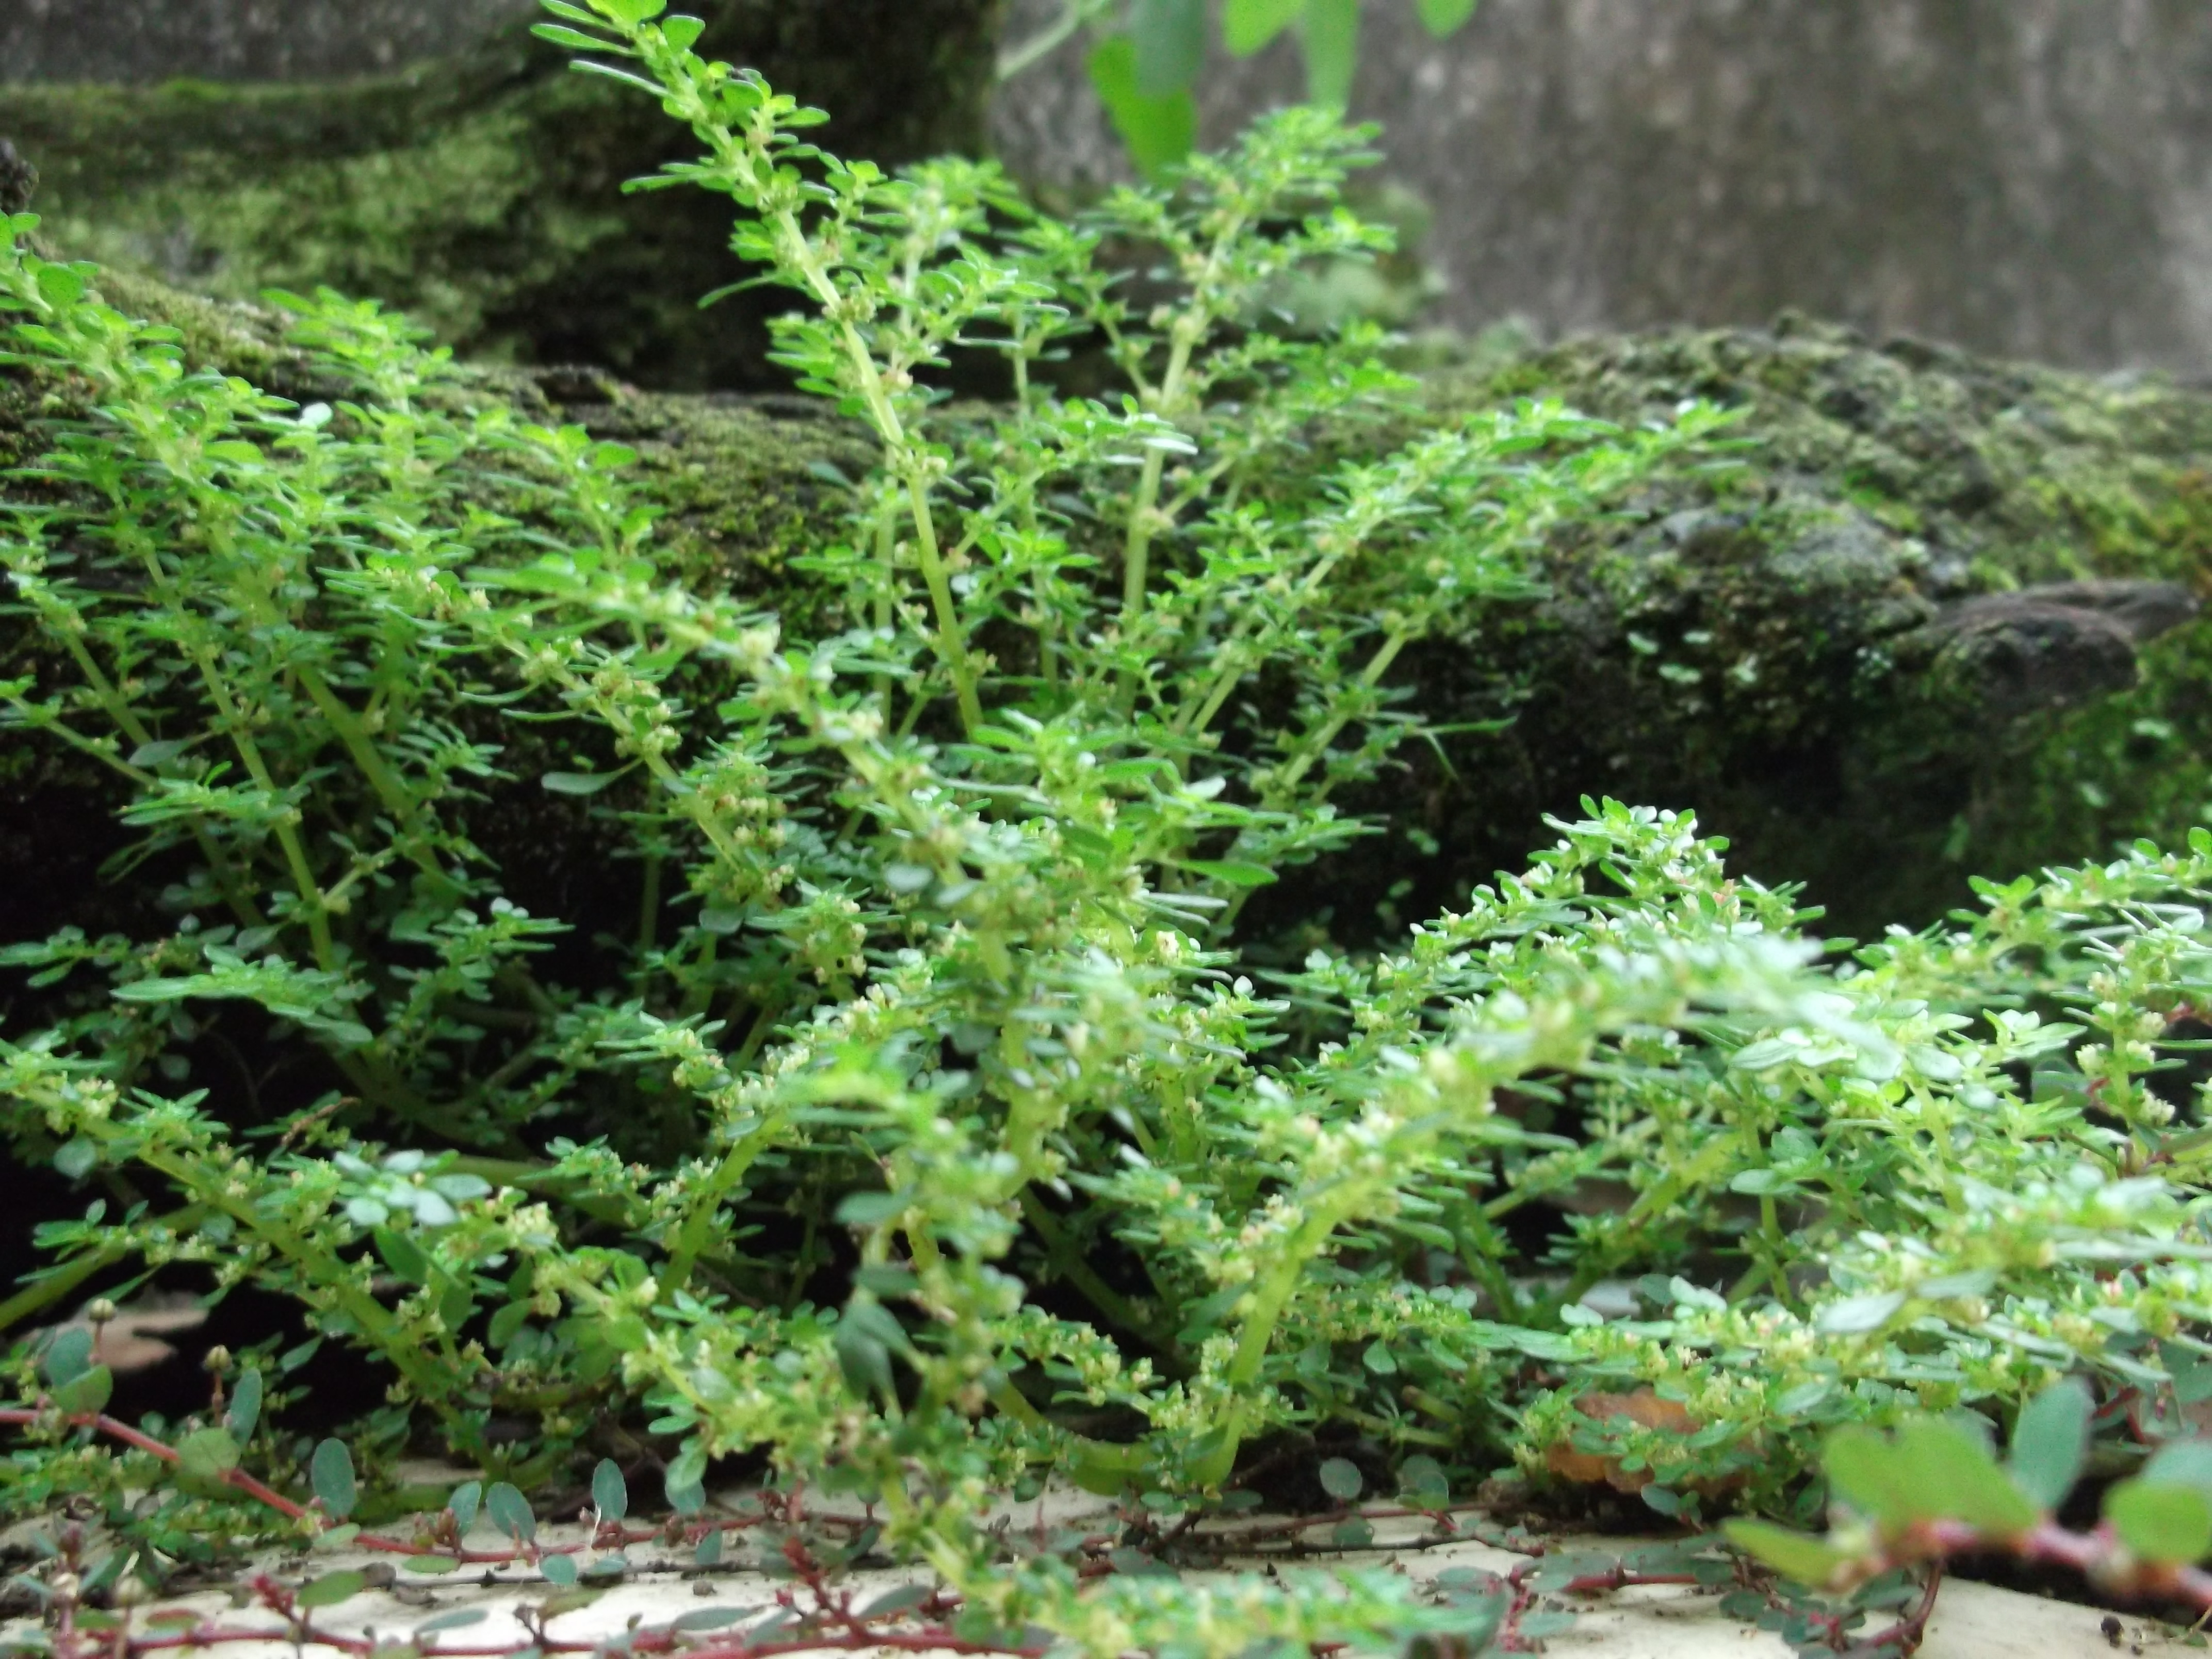
green, plant, garden, tree, shrub, herb, moss, conifer, non vascular land plant